Rugby, North Dakota

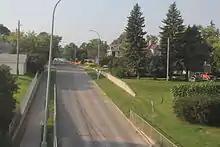
ND 3 in Rugby

In 1931, the town of Rugby erected a rock obelisk marking the "Geographical Center of North America". This was moved to a slightly different location in 1971 with the expansion of US Highway 2. According to a listing by the U.S. Geological Survey, Rugby is actually approximately from the geographic center of North America ( west of Balta), and even this designation carries no official status.